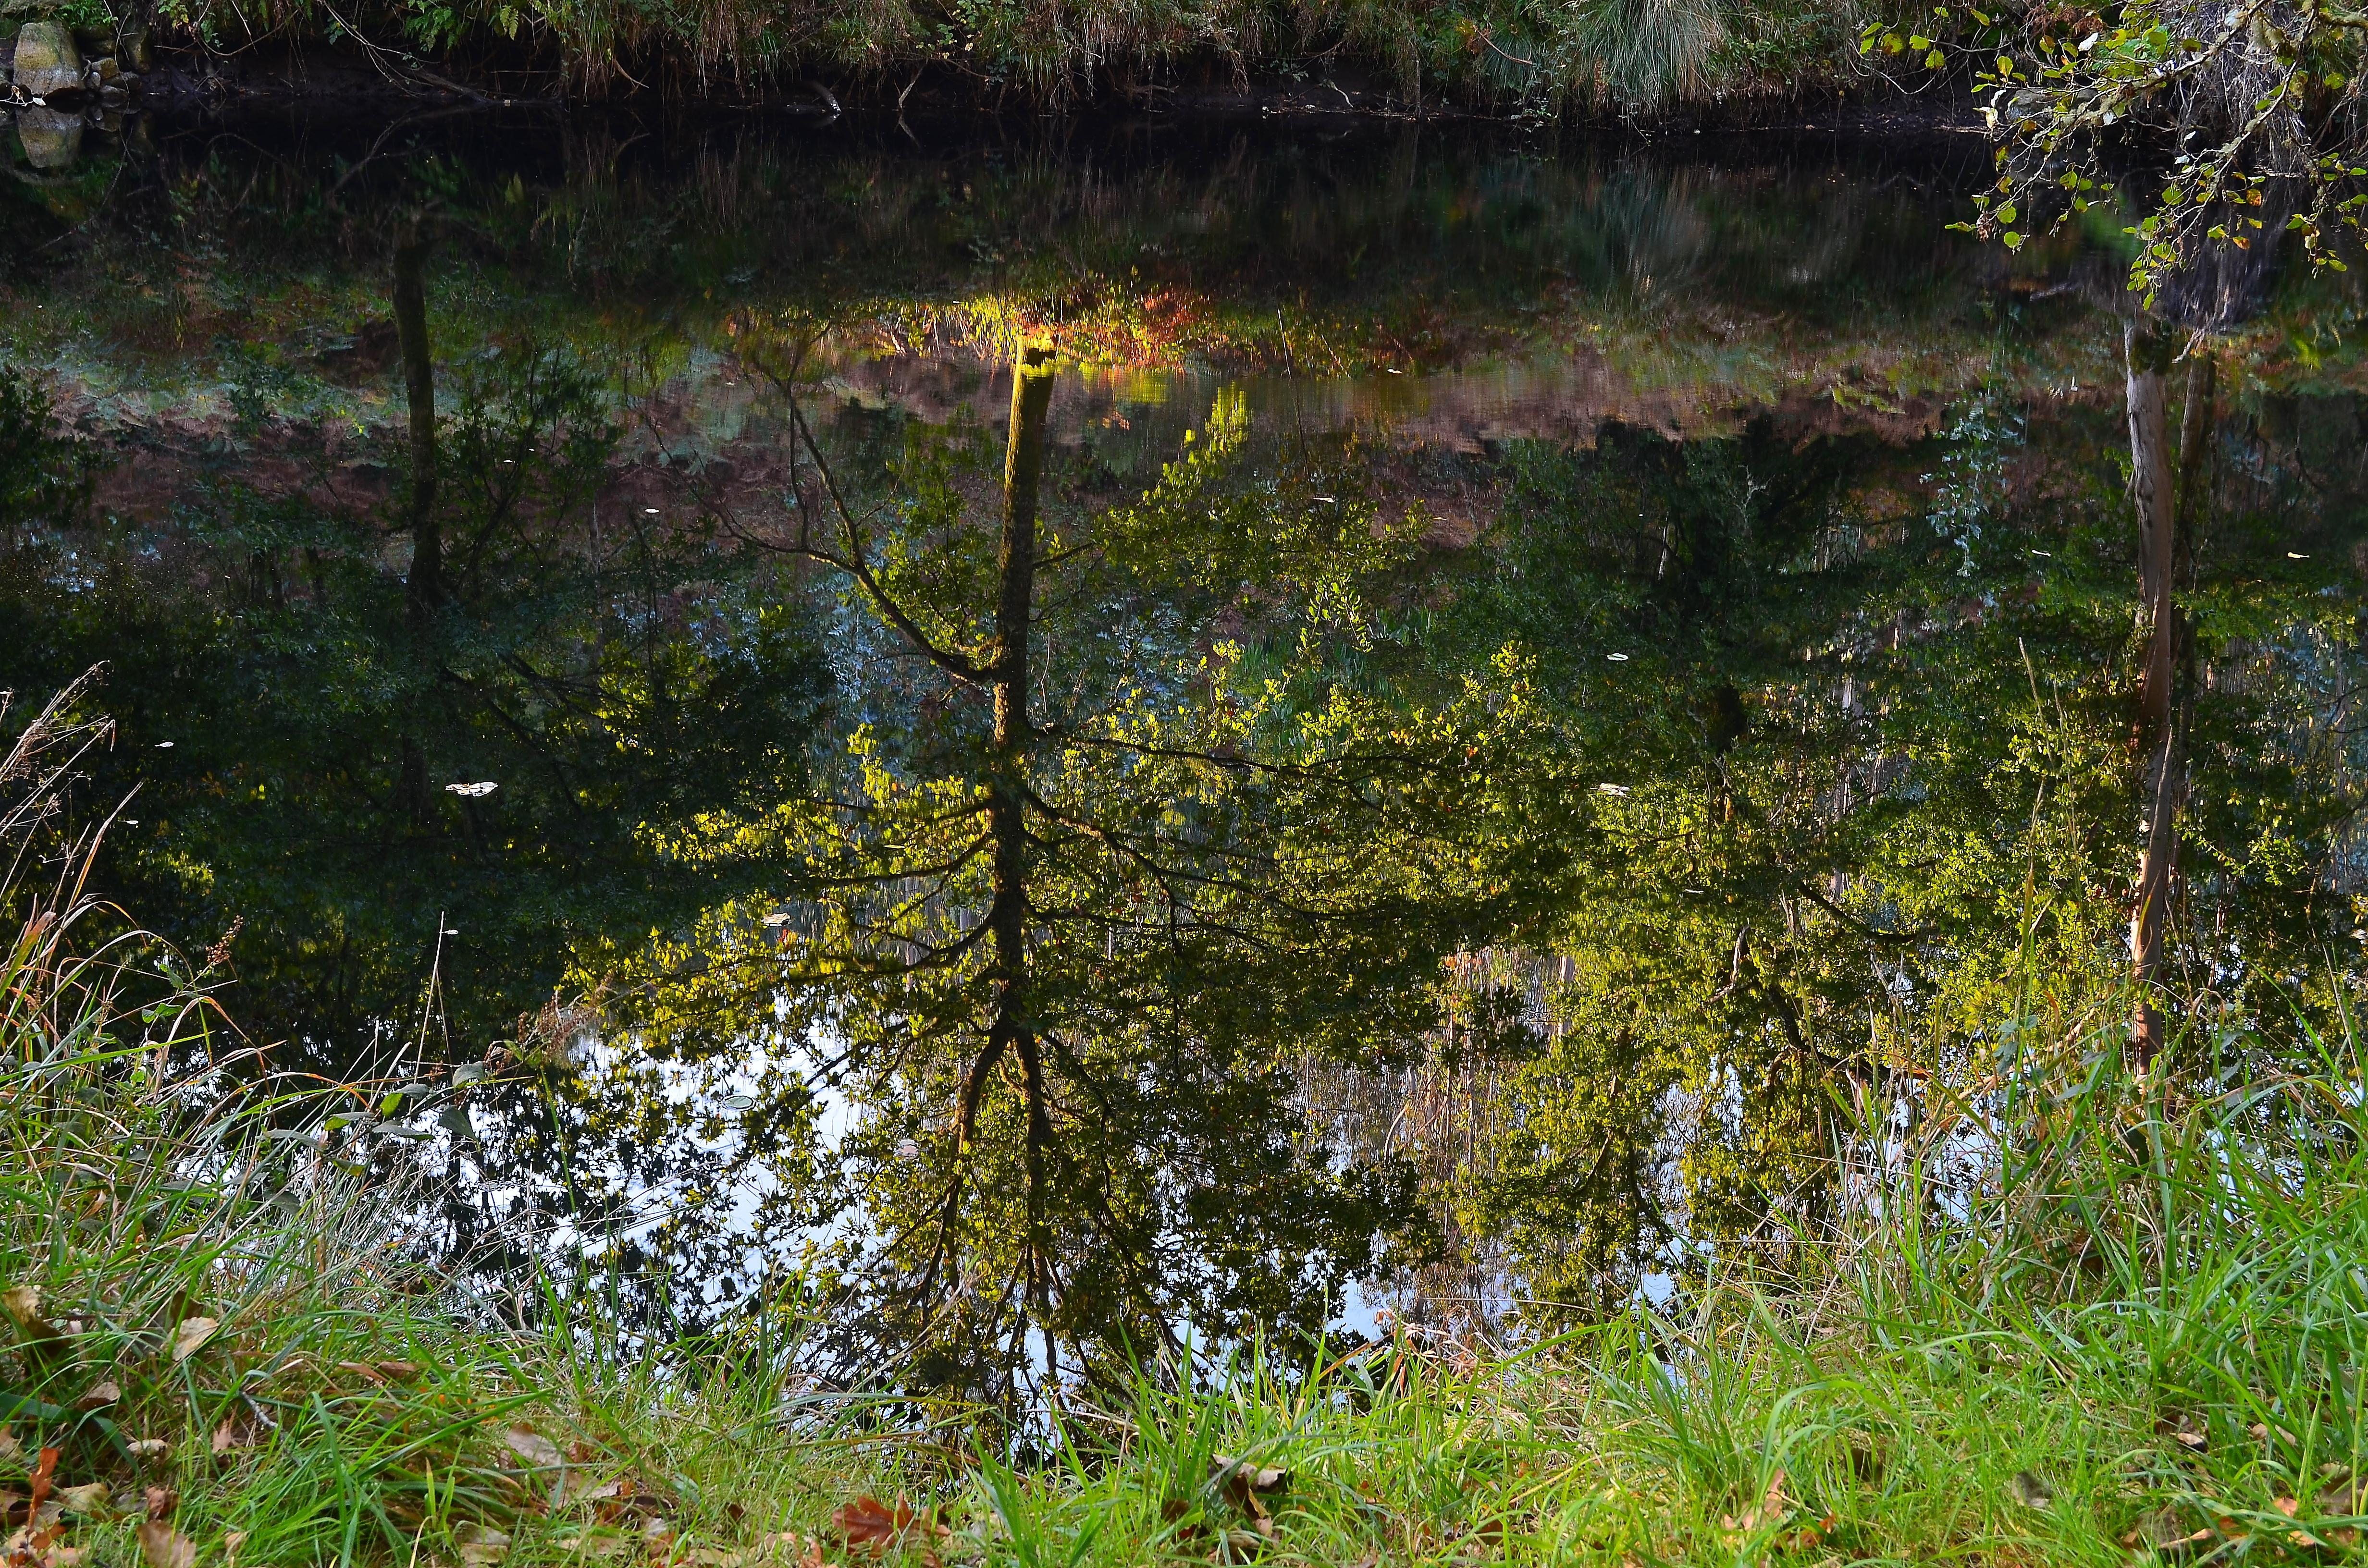
tree, forest, marsh, swamp, wilderness, leaf, flower, river, pond, wildlife, stream, reflection, autumn, botany, flora, spain, vegetation, landscapes, wetland, bog, galicia, pontevedra, paisajes, woodland, habitat, ecosystem, espana, ggl1, gaby1, pontecaldelas, nikond5100, rioverdugo, sendeirodasalmi asedofoxodolobo, nature reserve, biome, fish pond, natural environment